Silent Raiders

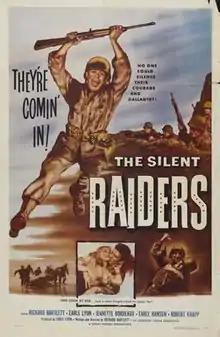
Original film poster

Silent Raiders is a 1954 low budget American war film directed, starring and co-produced by Richard Bartlett. It was the first film of the L&B Production Company, consisting of Earle Lyon and Richard Bartlett.